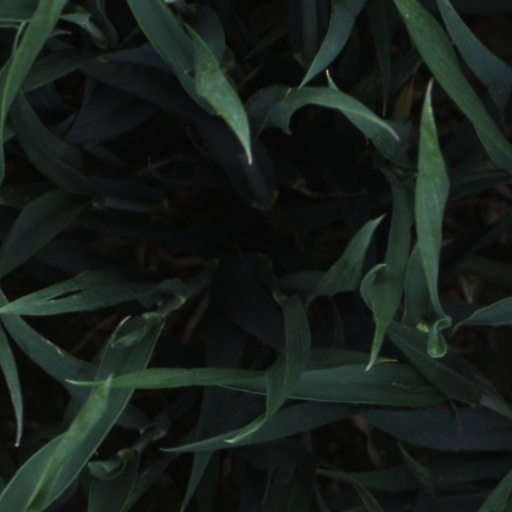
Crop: wheat